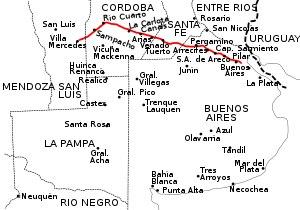
La province de San Luis est une subdivision de l'Argentine située au centre-ouest du pays. Sa capitale est la ville de San Luis.